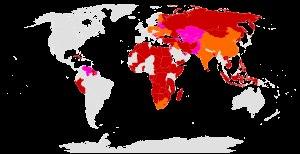
Les kalachnikovs sont une série de fusils automatiques conçus par Mikhaïl Kalachnikov.